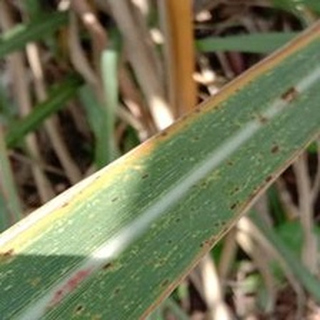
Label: sugarcane_rust